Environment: real
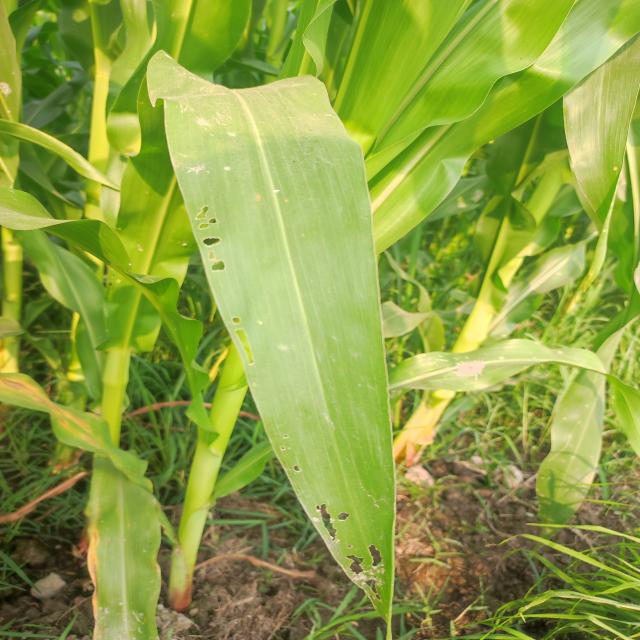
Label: fall_armyworm